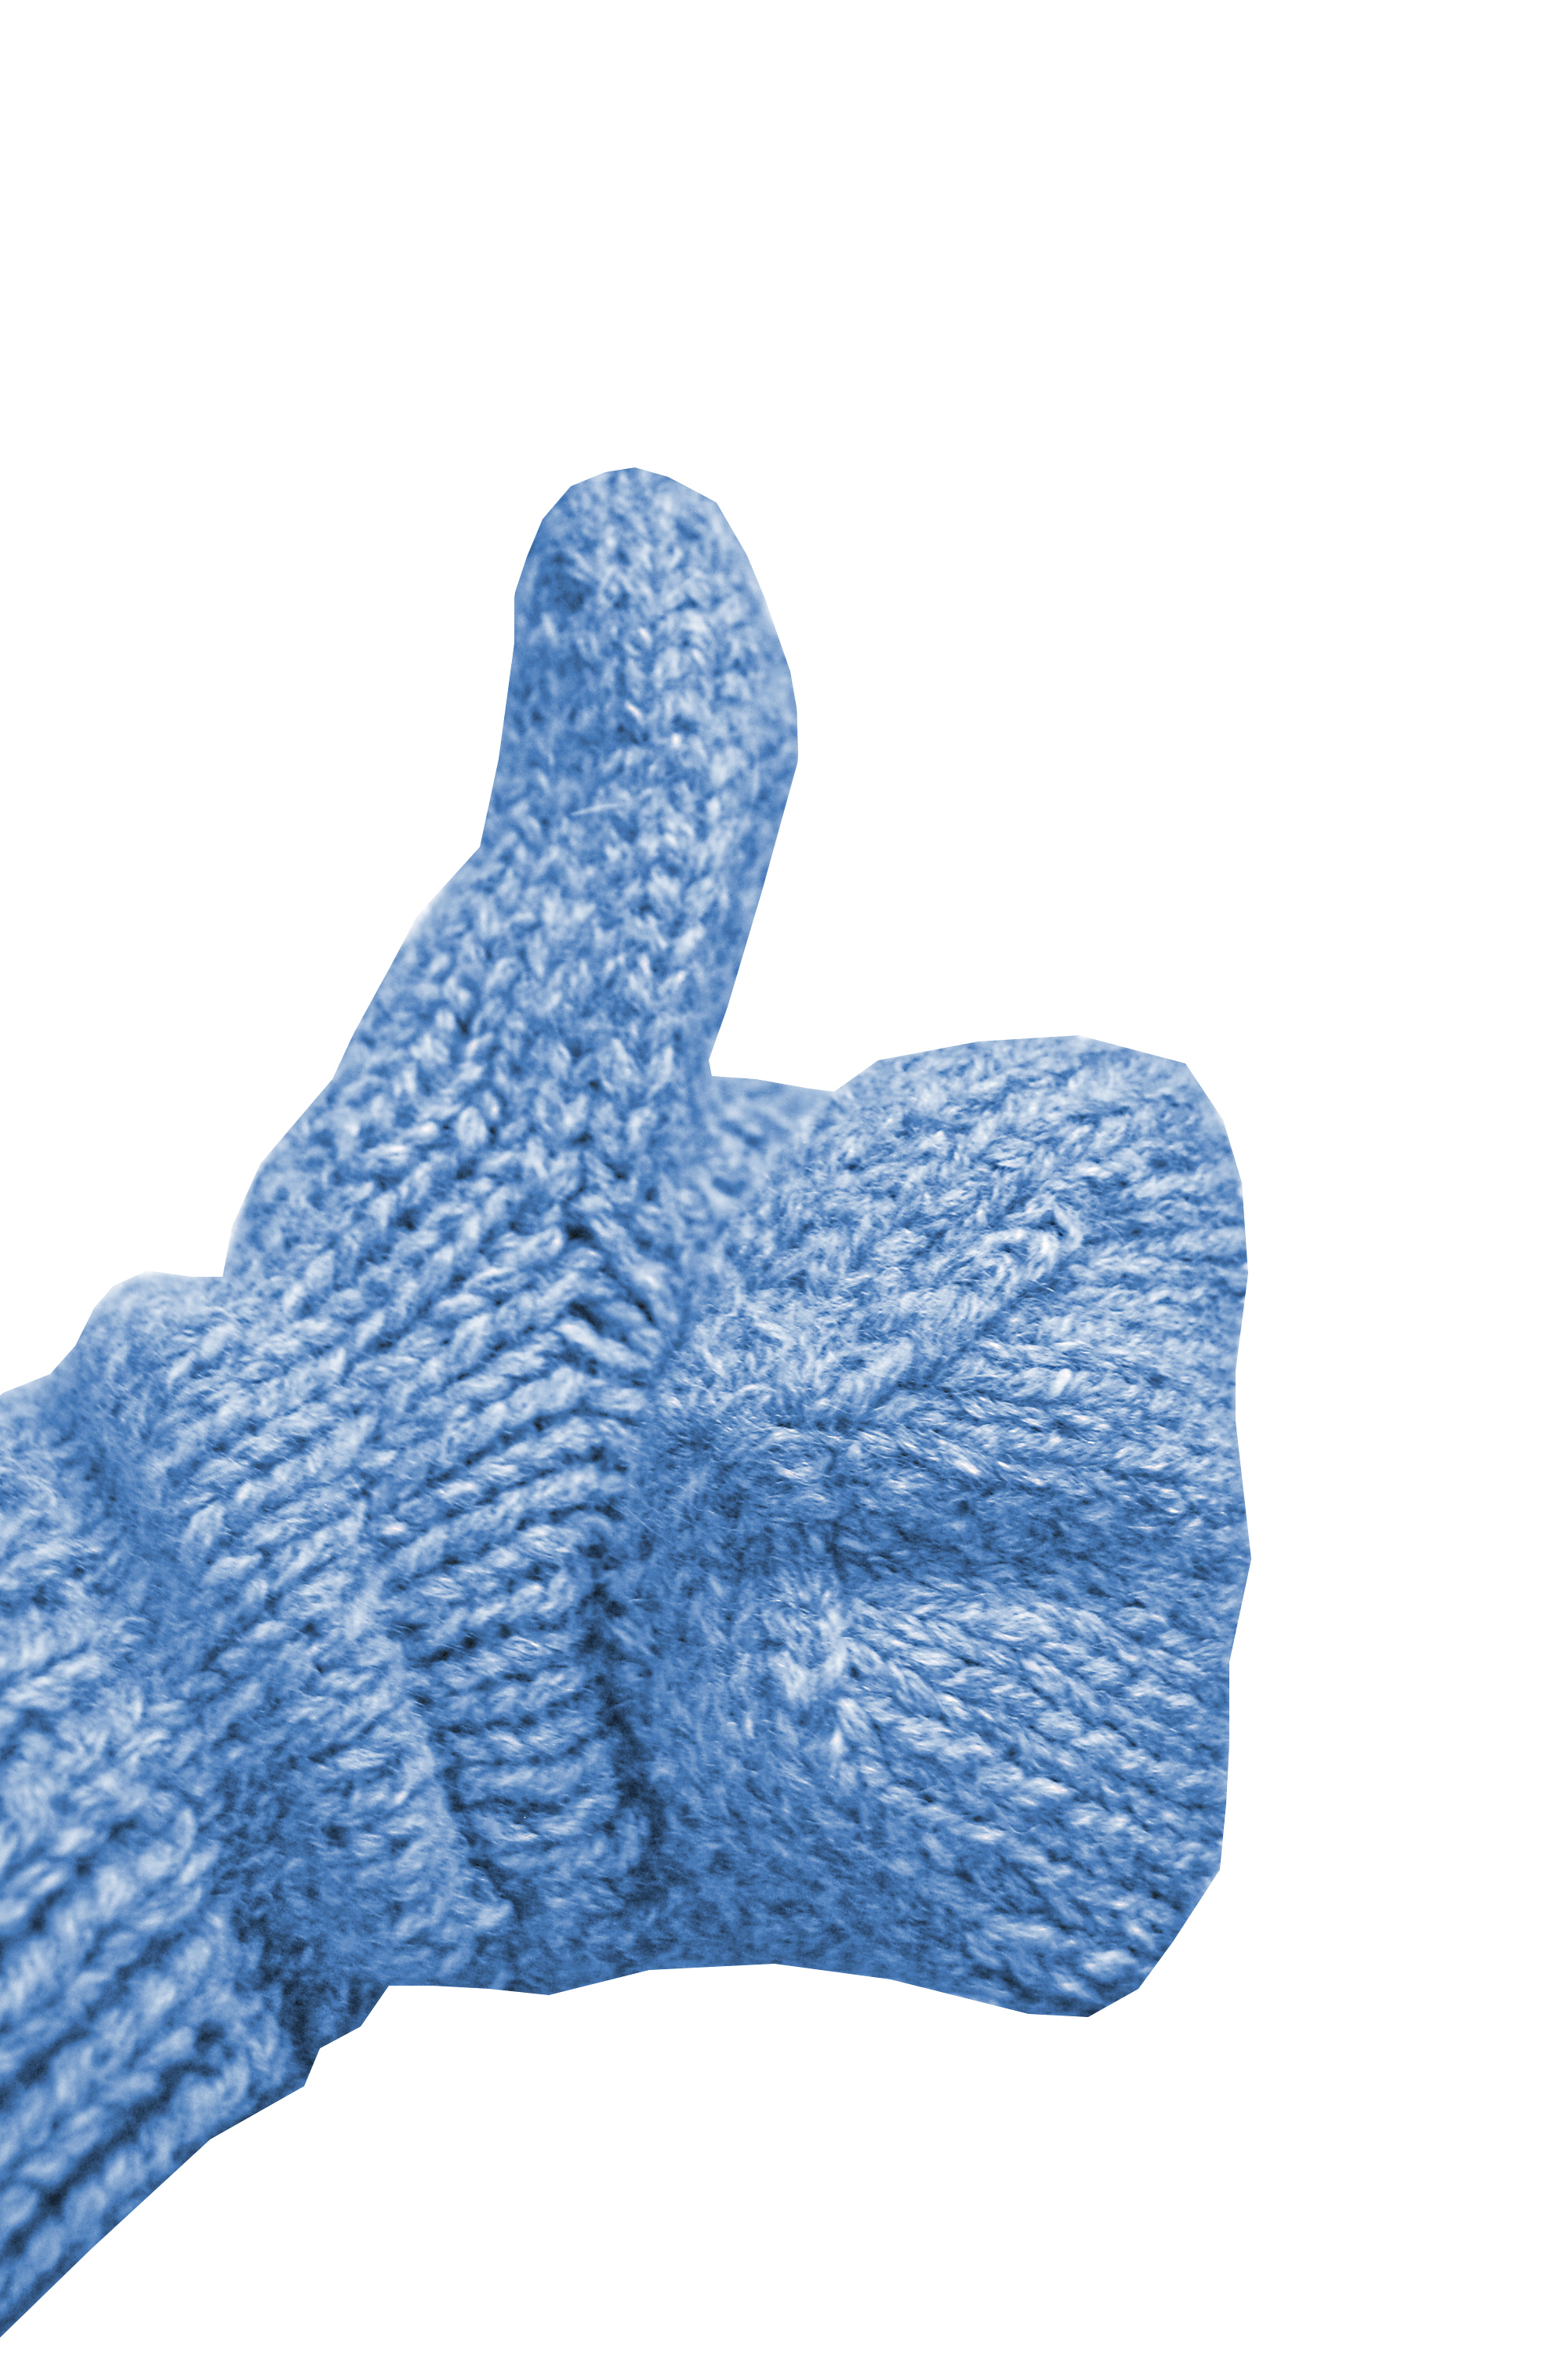
mittens, hand, cool, like, winter, warmth, new year, gestures, rest, things, object, wool, glove, electric blue, product design, safety glove